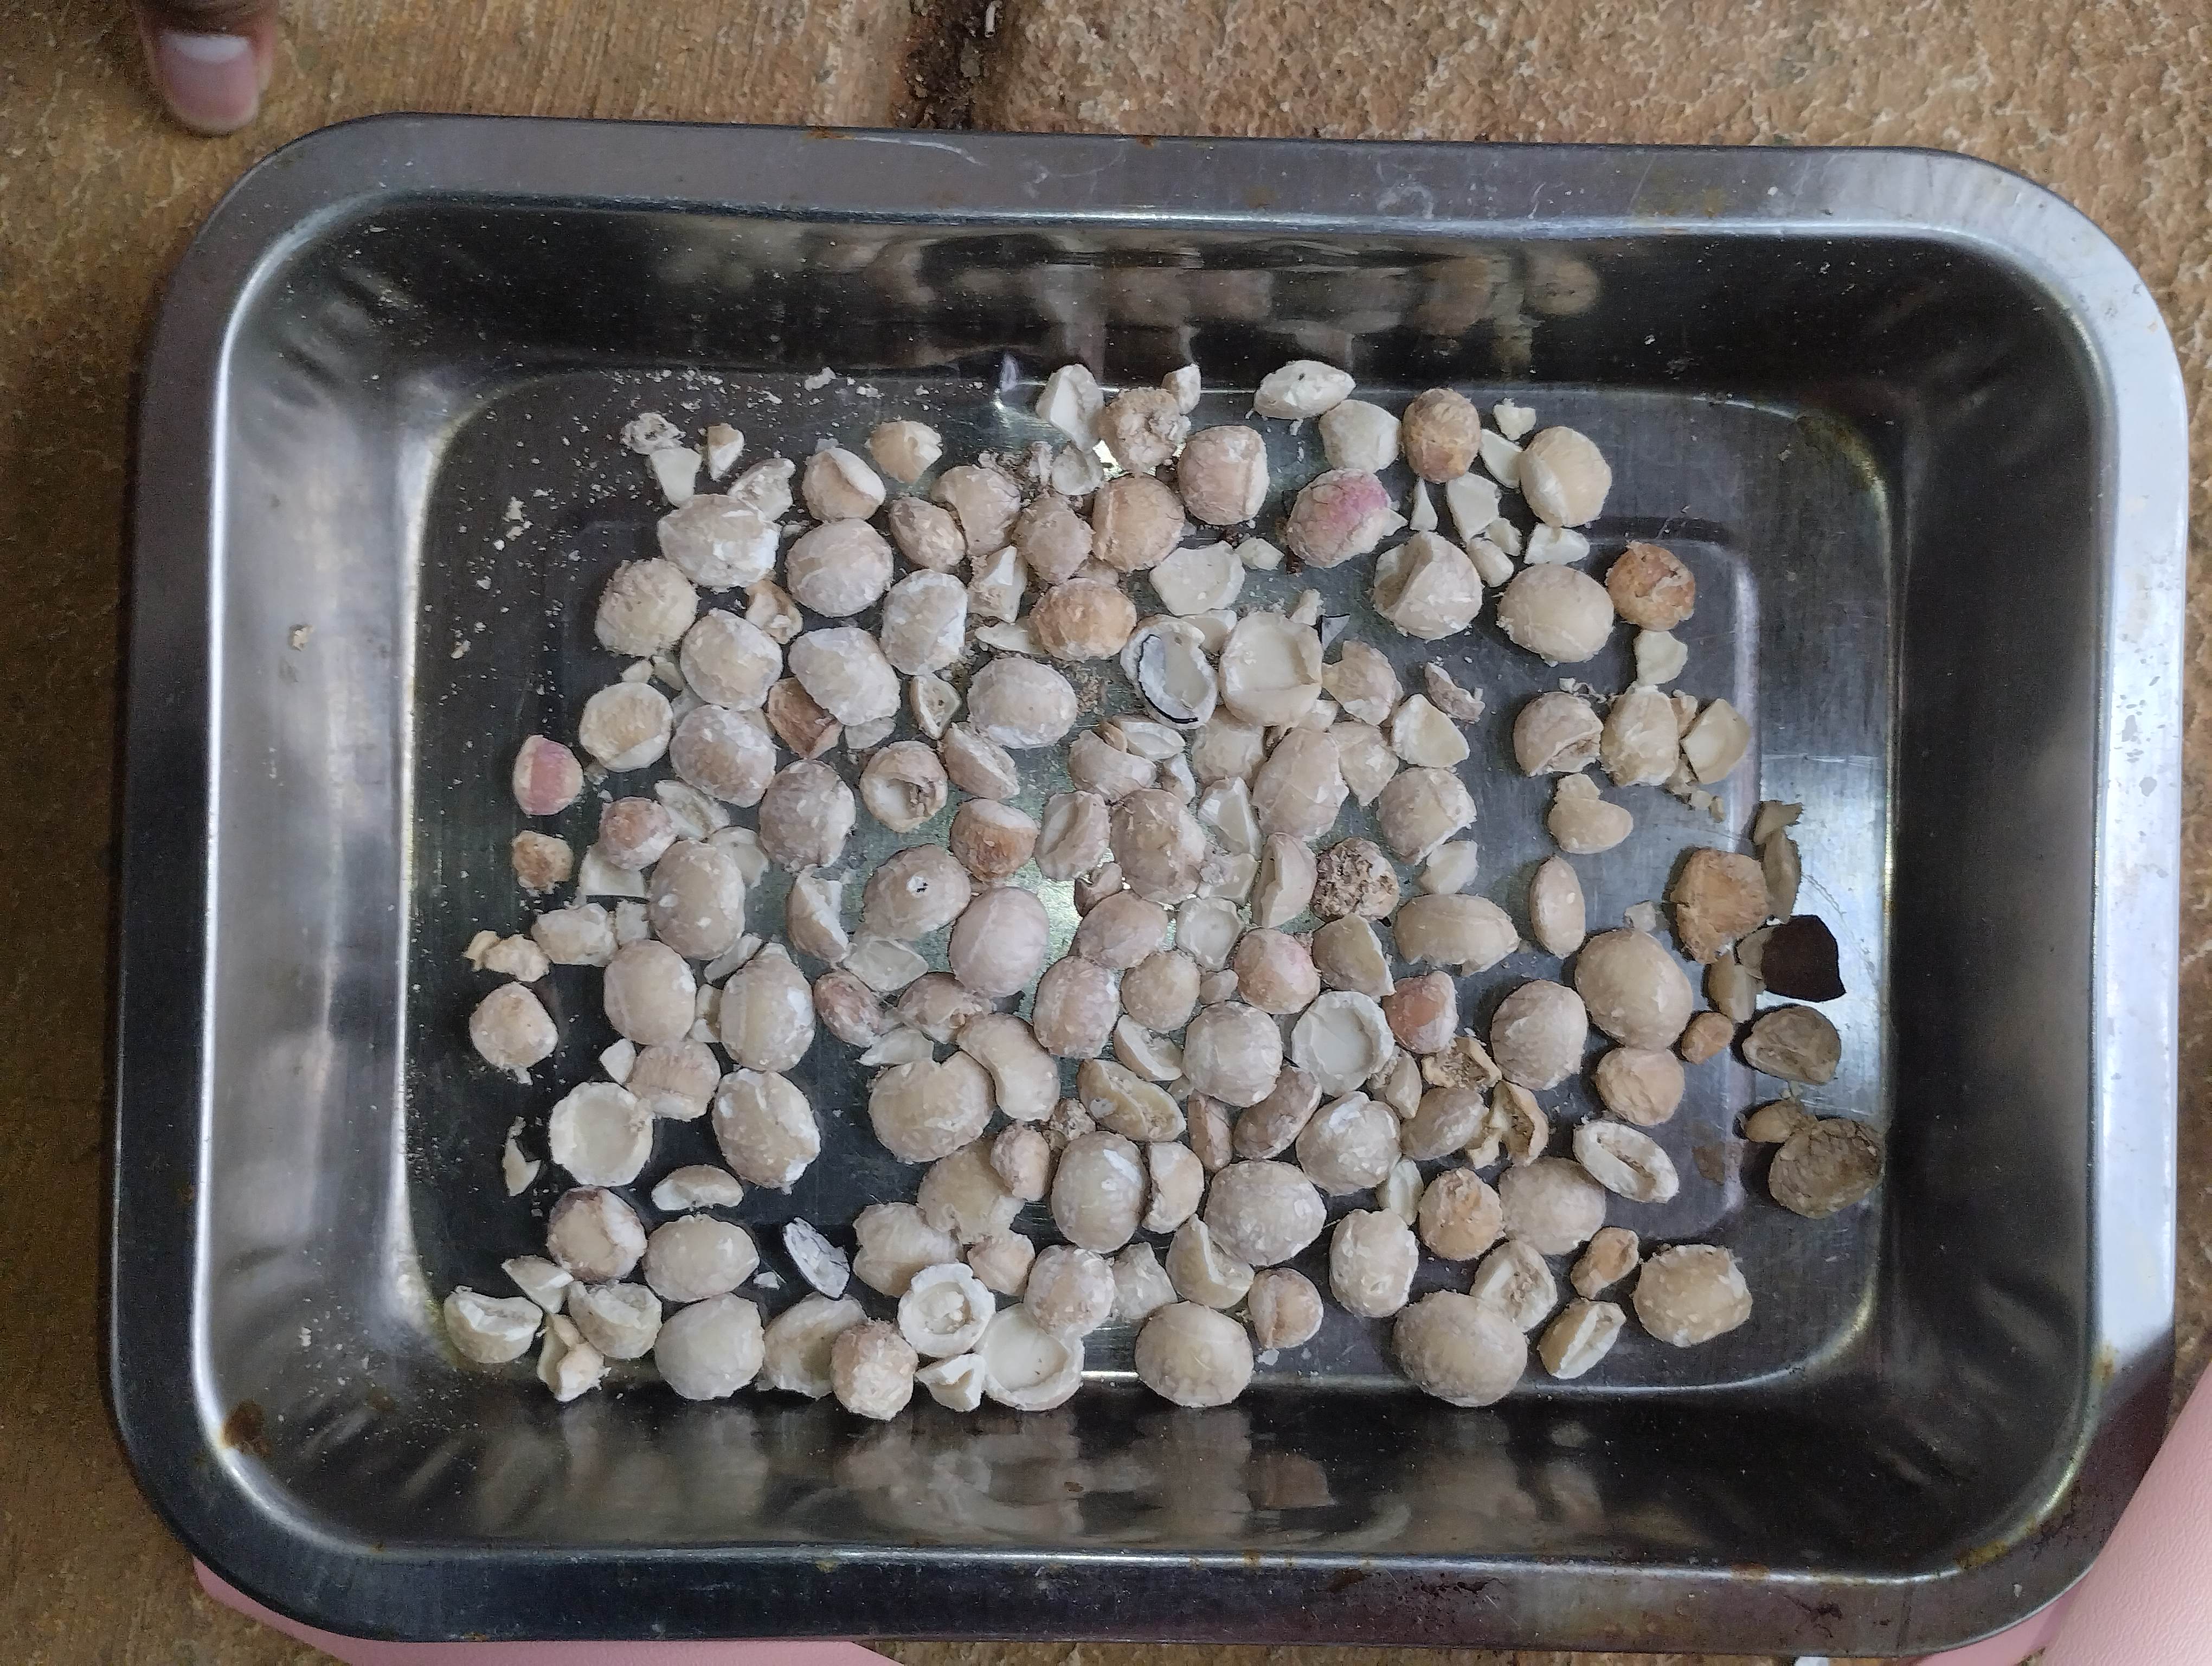
Label: rusak (damaged seed)